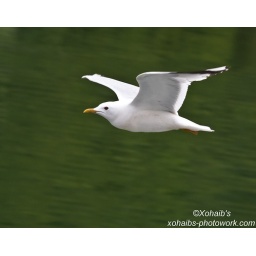
These seagulls kept flying around the boat , from the upper most deck the view was like this !